Broderick–Terry duel

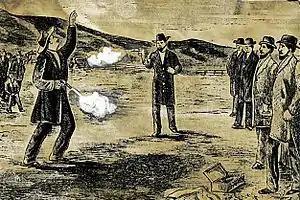

The Broderick–Terry duel (subsequently called "the last notable American duel") was fought between United States Senator David C. Broderick, of California, and ex-Chief Justice David S. Terry, of the Supreme Court of California, on September 13, 1859. The two men had been friends and political allies within the Democratic Party. However, Broderick was an abolitionist, whereas Terry was pro-slavery. Intense political disagreements led to bitter resentments, which in turn led to a challenge to a duel and the fatal encounter in a ravine near Lake Merced in San Francisco.